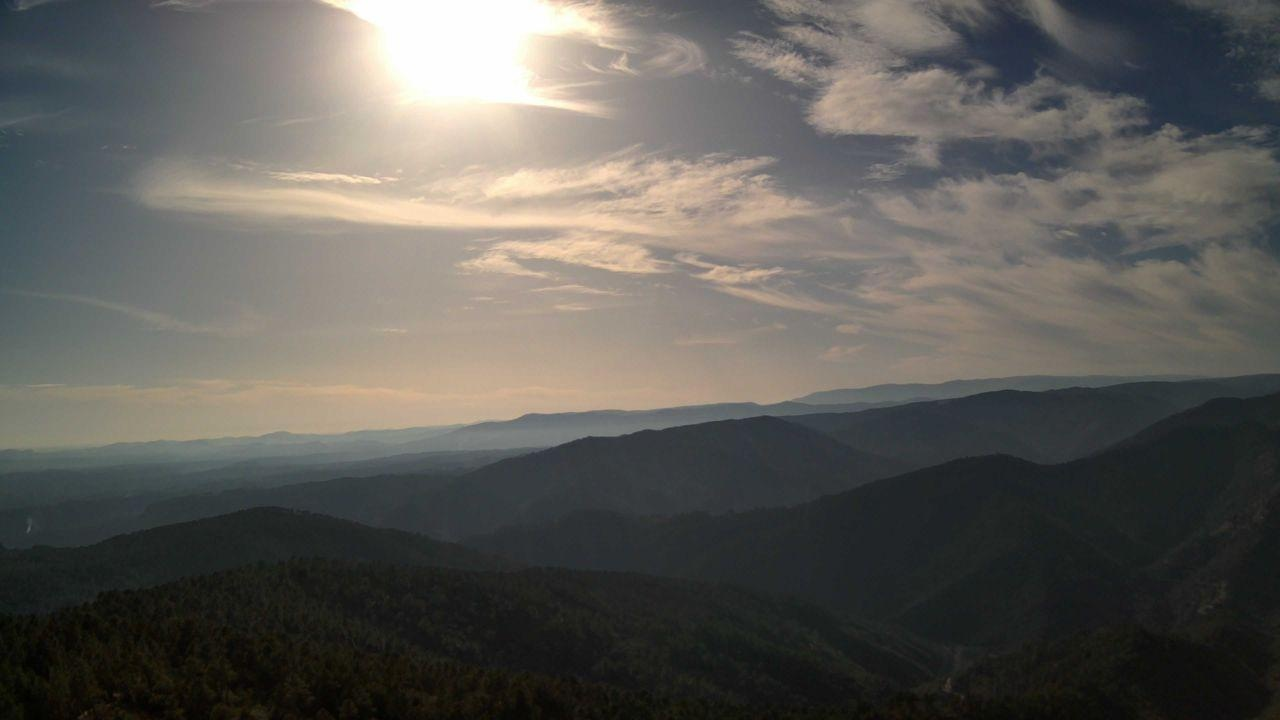
Fire: no
Smoke: yes